Very light jet

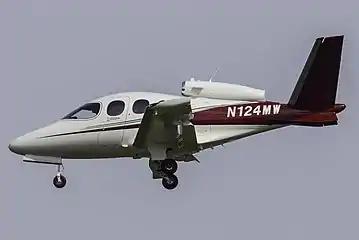
The Cirrus Vision SF50 was the first certified single-engine civilian jet and is the most-produced VLJ with 615 deliveries as of 2024

A very light jet (VLJ), entry-level jet or personal jet, previously known as a microjet, is a category of small business jets that seat four to eight people. VLJs are considered the lightest business jets and are approved for single-pilot operation.